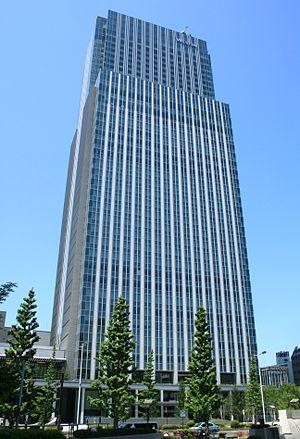
Sendai, orthographié Séndaï en français est une métropole japonaise, capitale de la préfecture de Miyagi. La population de la ville est de 1 088 669 habitants pour une superficie de 783,55 km². C'est la plus grande ville de la région du Tohoku.
Voici une liste des plus hauts gratte-ciel de Sendai, une ville située dans le nord du Japon. Depuis 1989 dix-neuf immeubles d'au moins 100 mètres de hauteur y ont été construits, la très grande majorité depuis les années 1990.
La Sendai Trust Tower est un gratte-ciel de 180 mètres de hauteur construit à Sendai, dans le Nord du Japon, de 2007 à 2010. Plus haut gratte-ciel de la région de Tōhoku, il abrite des bureaux, un hôtel et des commerces.